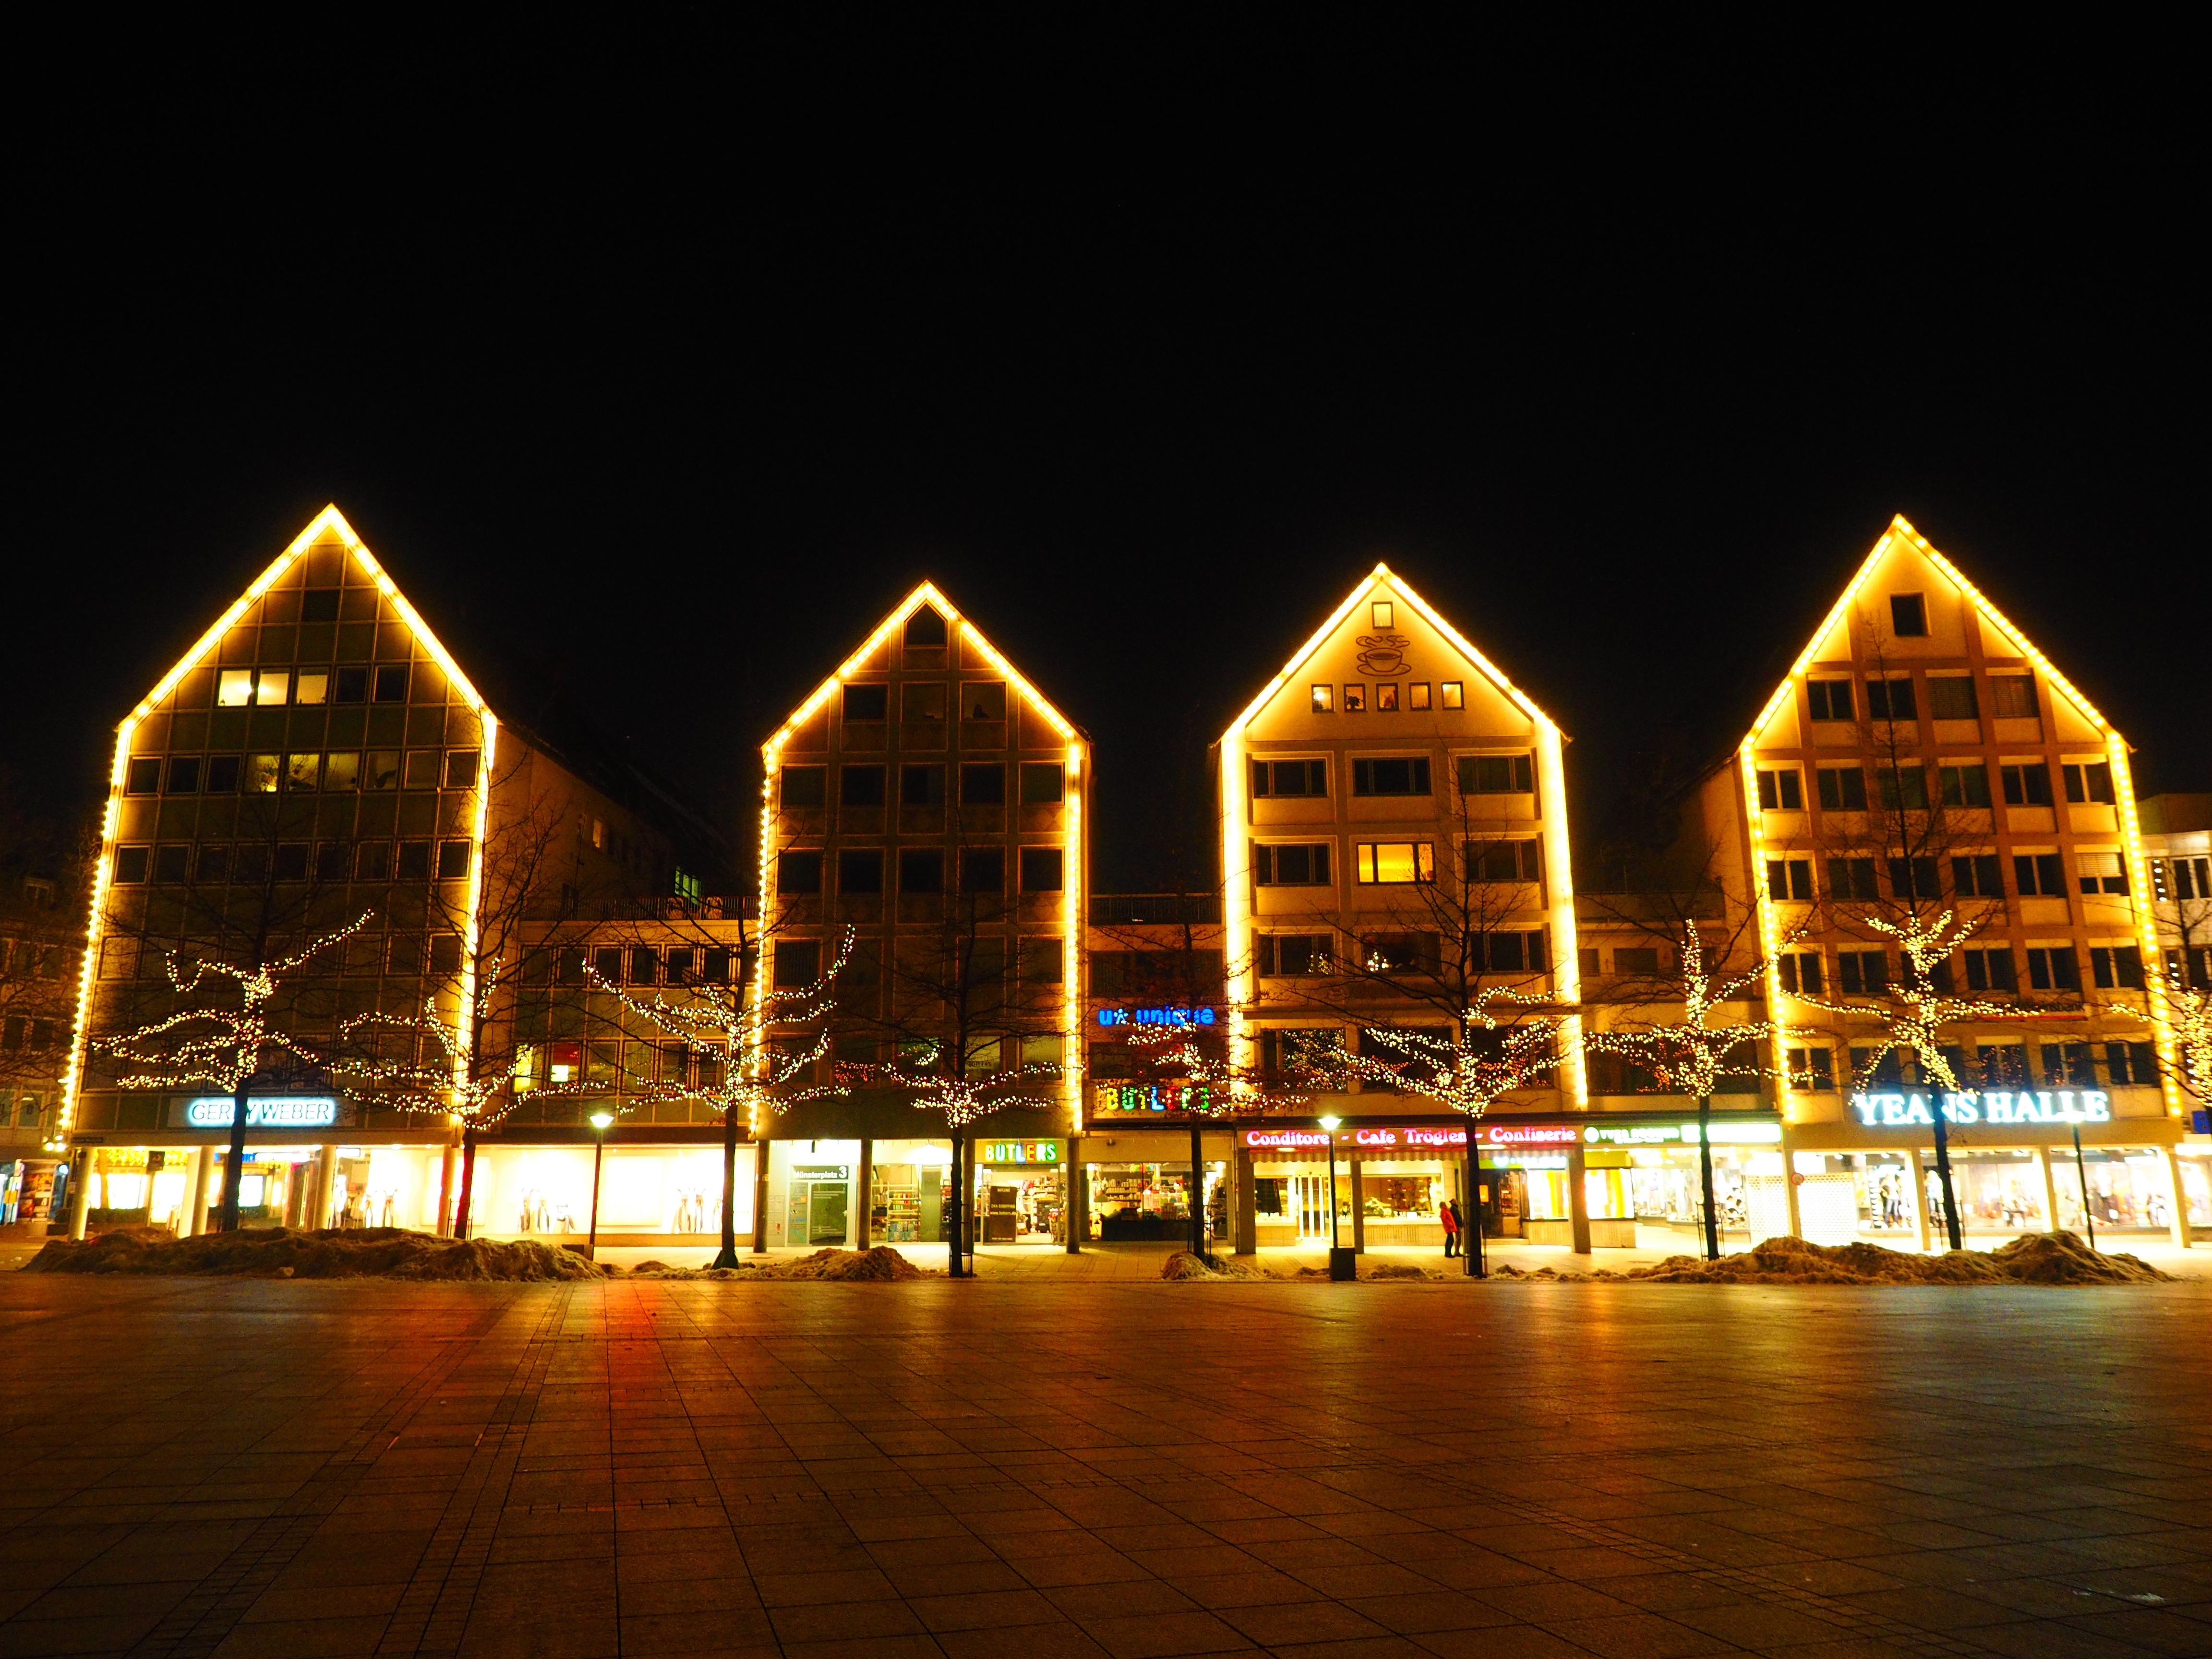
light, night, dark, evening, reflection, landmark, christmas, lighting, christmas decoration, lamps, ulm, christmas decorations, row of houses, shopping street, christmas lights, cathedral square, load line